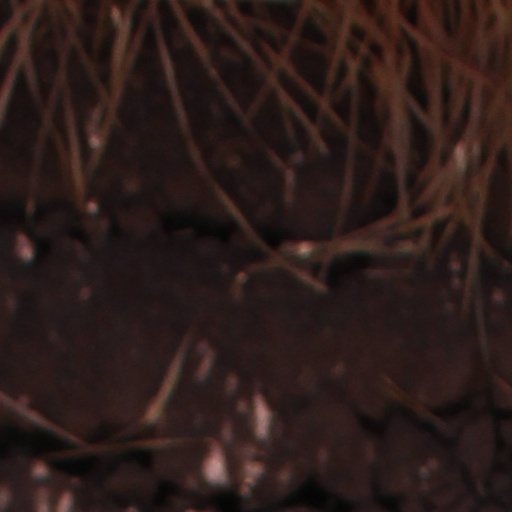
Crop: wheat